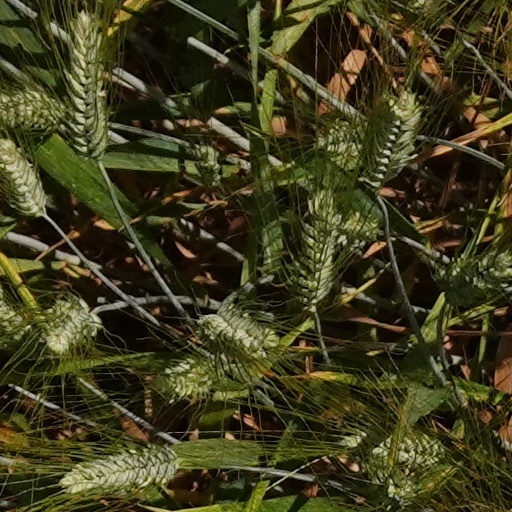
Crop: wheat